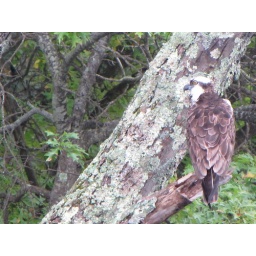
osprey in tree on lake alexander, previously thought this was an eagle but it is osprey.